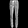
Label: Trouser